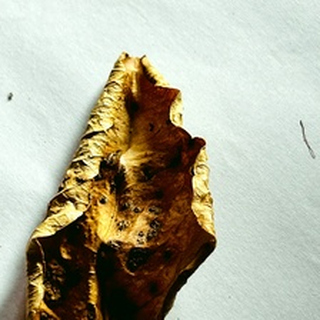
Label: lemon_dry_leaf